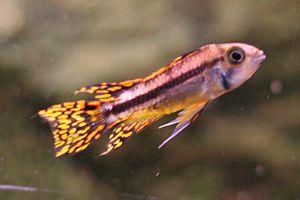
Apistogramma cacatuoides est une espèce de poissons de la famille des Cichlidae. Elle a été décrite par le docteur Jacobus Johannes Hoedeman en 1951. Comme toutes les espèces de ce genre, il est considéré comme un Cichlidae nain.